T. F. O'Rahilly

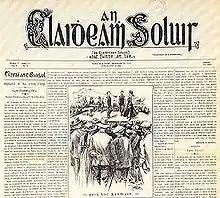
"An Claideamn Soluis"

If O'Rahilly had been reading Greek I would not have been too surprised; I could attempt that myself. But to be reading Gaelic from a newspaper - that was something extraordinary indeed in those days.He was educated at the Royal University of Ireland, and received his B.A. in Irish and Classics in 1905. He spent a year teaching Irish at University College Dublin, before taking up a permanent position as a clerk in the Four Courts in 1906, where he stayed until 1919.